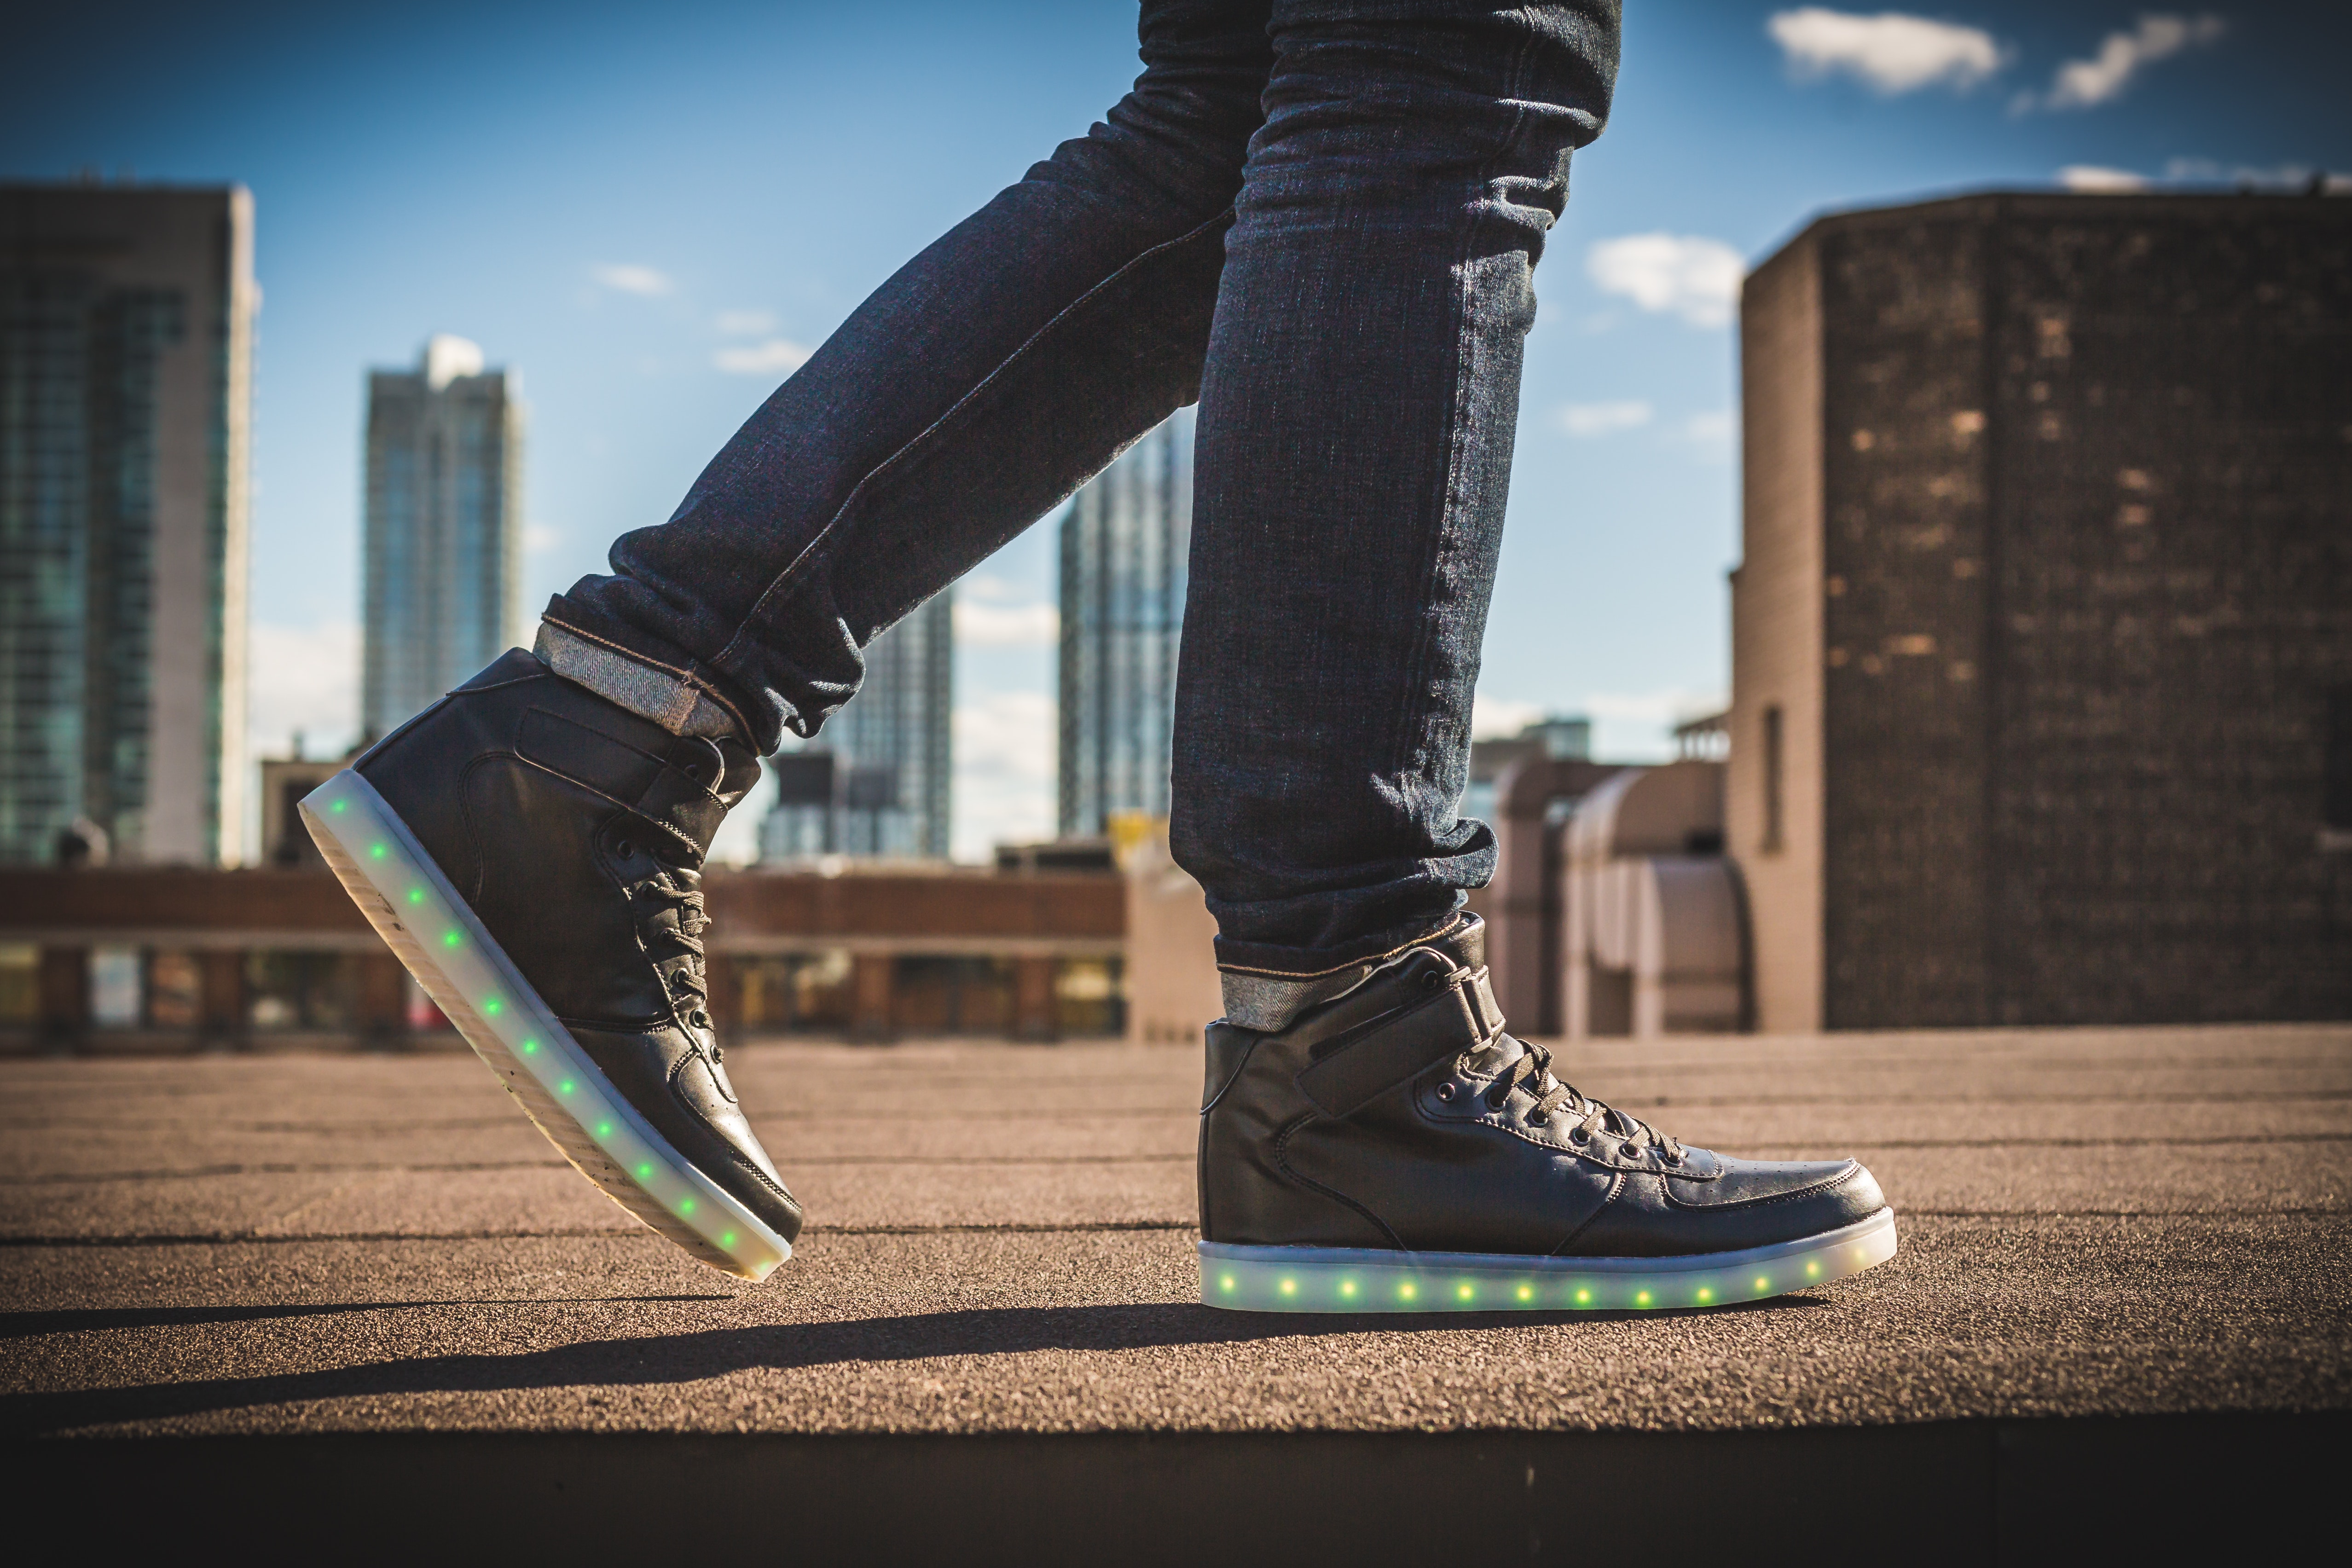
footwear, shoe, black, blue, green, human leg, brown, leg, standing, jeans, ankle, Plimsoll shoe, photography, leather, boot, skate shoe